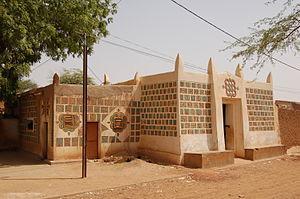
Image dune maison dans la vieille ville de Zinder, Niger. Une maison traditionnelle en briques de terre crue avec ornements.